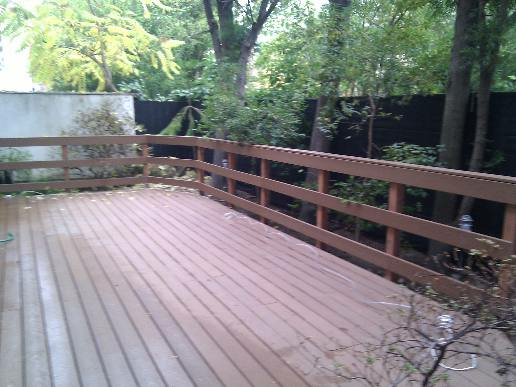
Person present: No